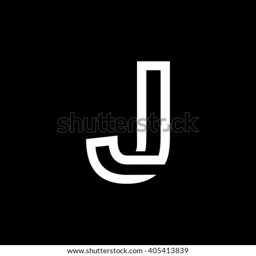
capital letter j. from the white interwoven strips on a black background .